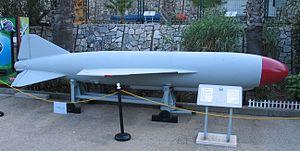
Le P-15 Termit est un missile antinavire russe développé par le bureau de Raduga dans les années 1950. Sa désignation a été au sein de l’URSS GRAU 4K40, sa désignation OTAN est Styx ou SS-N-2.